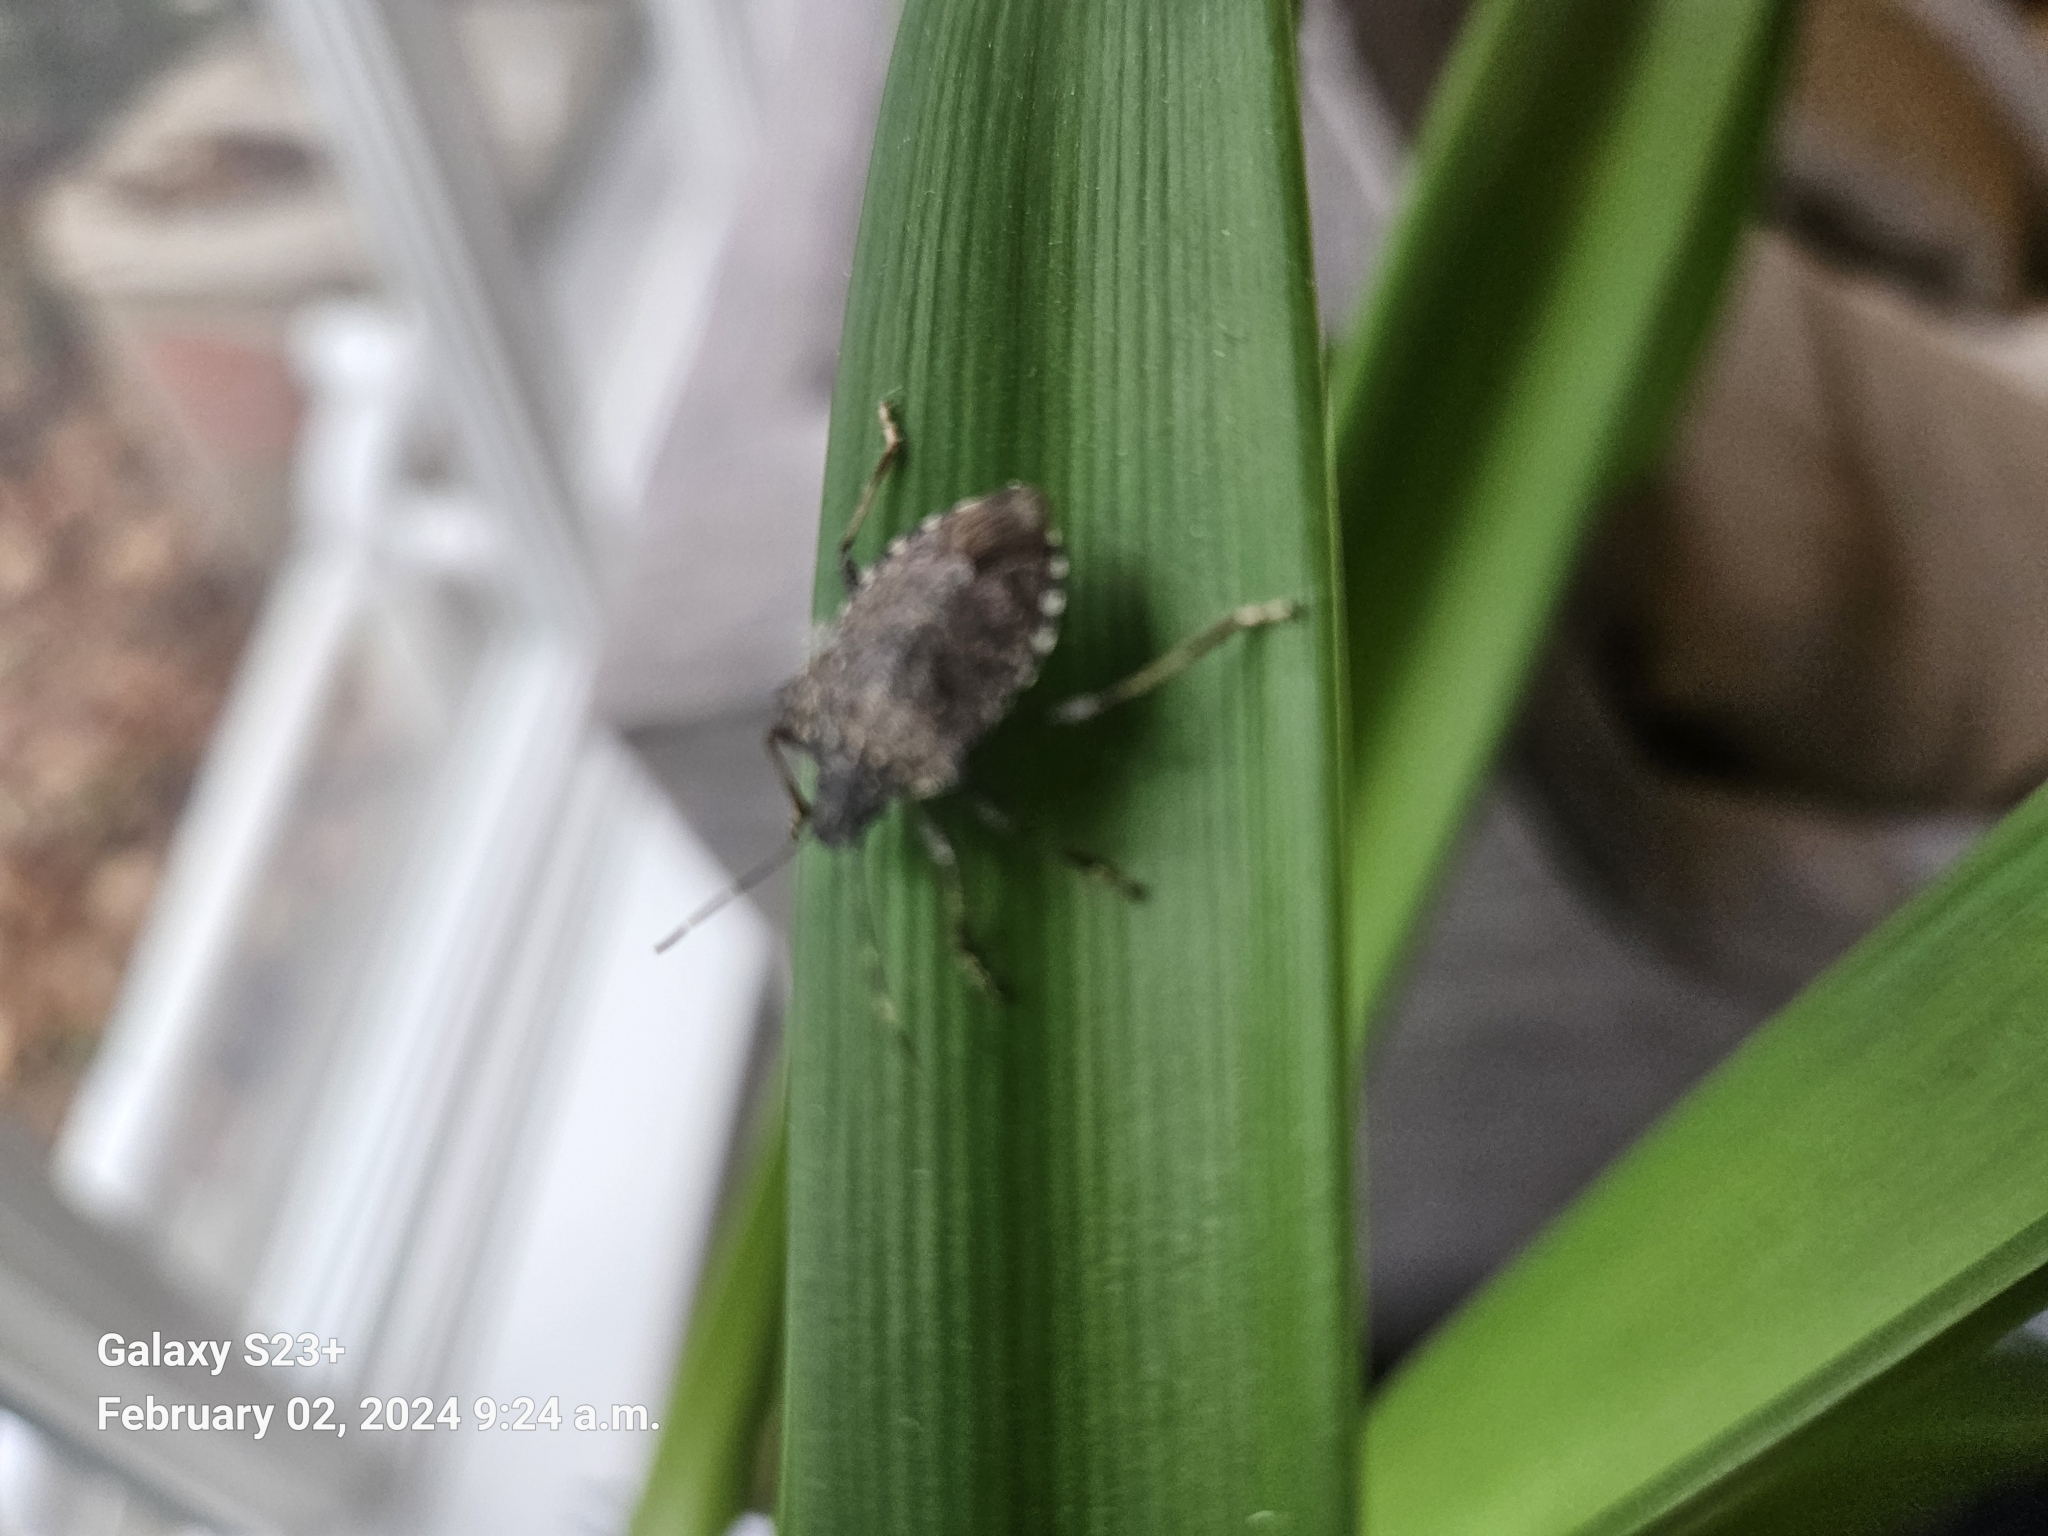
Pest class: stink_bug